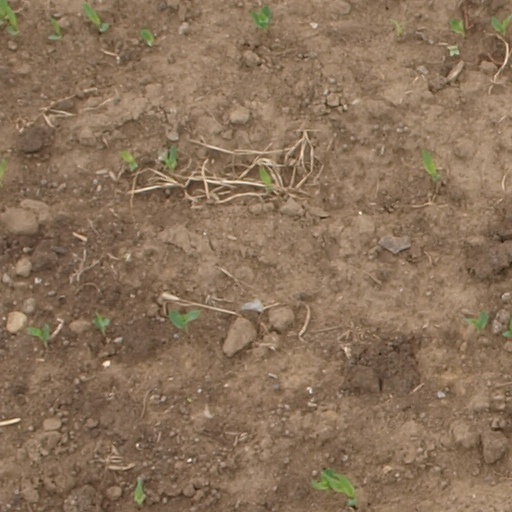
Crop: maize; corn